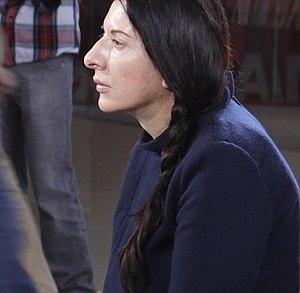
La Mostra de Venise 2012, la 69ᵉ édition de la Mostra, a eu lieu du 29 août au 8 septembre 2012.